Hanna Ljungberg

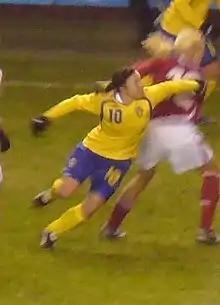
Hanna Ljungberg playing for Sweden against Denmark in November 2007

Hanna Carolina Ljungberg (born 8 January 1979) is a Swedish former association football forward. She spent the majority of her club career at Umeå IK and was a Swedish international from 1996 to 2008.